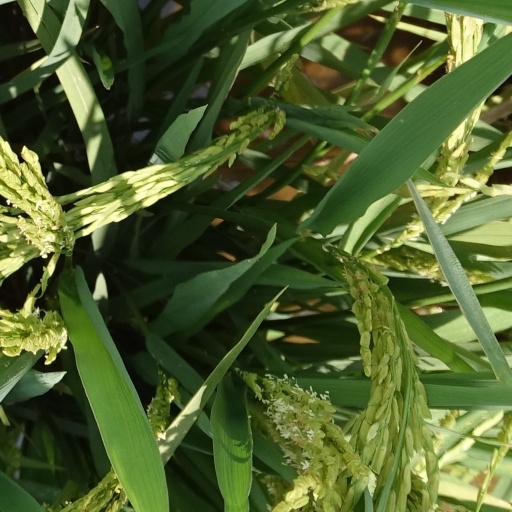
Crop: rice